I Wayan Koster

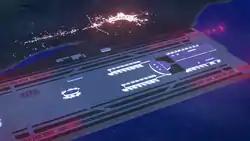
North Bali International Airport layout

By 2003, Koster was a specialist staff member in PDI-P. In 2004, he ran for a seat in the House of Representatives of the Republic of Indonesia as part of PDI-P. During the campaigning process, he headed a committee for a rally supporting the party in his hometown. Participants of the rally clashed with that of another rally supporting Golkar, resulting in two deaths from the latter group. Koster received a civil suit due to his position. Regardless, Koster secured a seat in the parliament after the 2004 election, and was sworn in on 1 October that year.